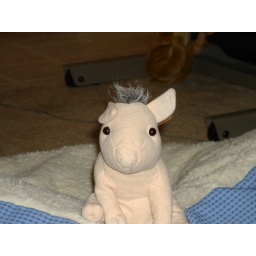
F/5.4 Close-up shot. Tight shot of pig. Good detail of pig with dog blurred in background.